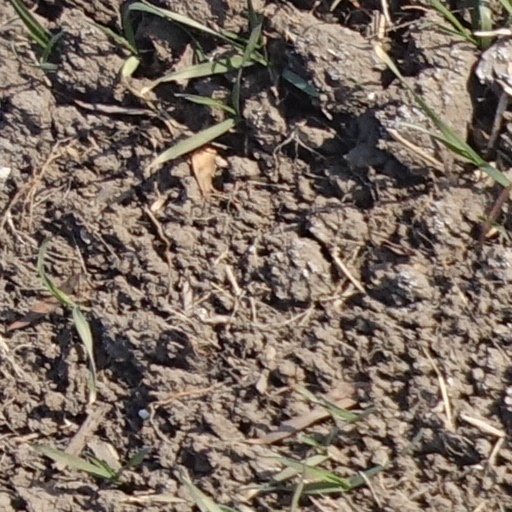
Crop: wheat